COVID-19 vaccination in Italy

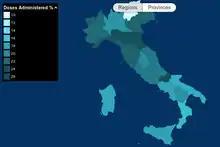
Map of Italy showing total cumulative vaccination numbers per region as of 20th of January 2020.

The COVID-19 vaccination campaign in Italy is a mass immunization campaign that was put in place by the Italian government in order to respond to the ongoing COVID-19 pandemic. It started on 27 December 2020, together with most countries in the European Union.